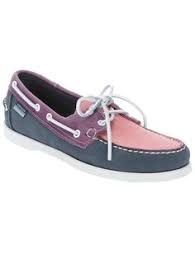
Label: Boat